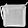
Label: Bag